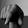
ASL letter: Q